Swing bowling

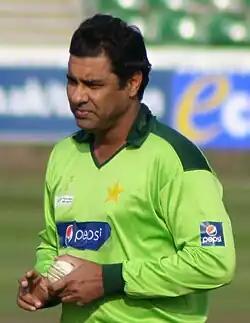
Waqar Younis was one of the foremost exponents of reverse swing

Normal swing occurs mostly when the ball is fairly new. As it wears more, the front face is rough enough to make the flow turbulent from the beginning. The forward seam on the shiny side triggers a separation of the flow earlier than on the rough side, so when the ball becomes very old – around 50 or more overs old – it begins to swing towards its shiny side. It is mainly helpful for bowlers in Test matches. This is known as "reverse swing", meaning that a natural outswinger will become an inswinger and vice versa. However, the new ball may reverse its trajectory if the speed is high (more than 90 mph (around 140 km/h)). This is also called contrast swing or reverse swing.